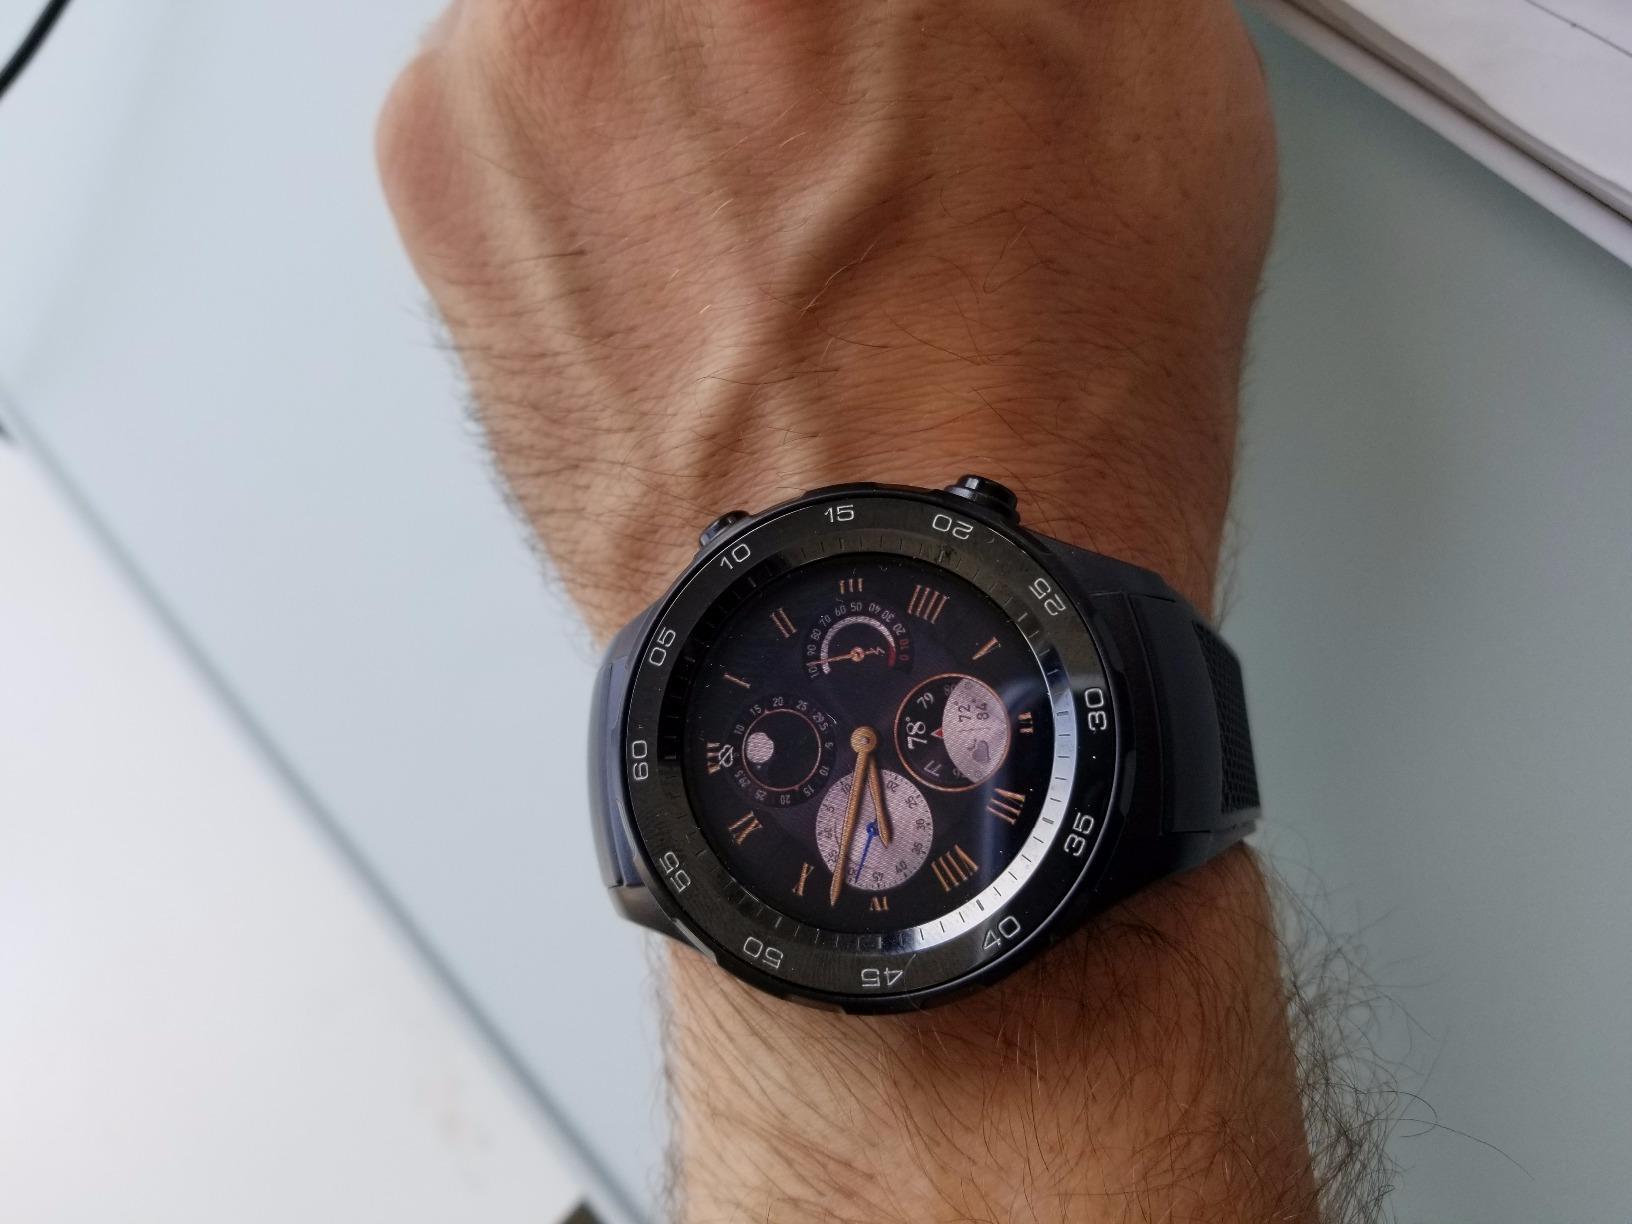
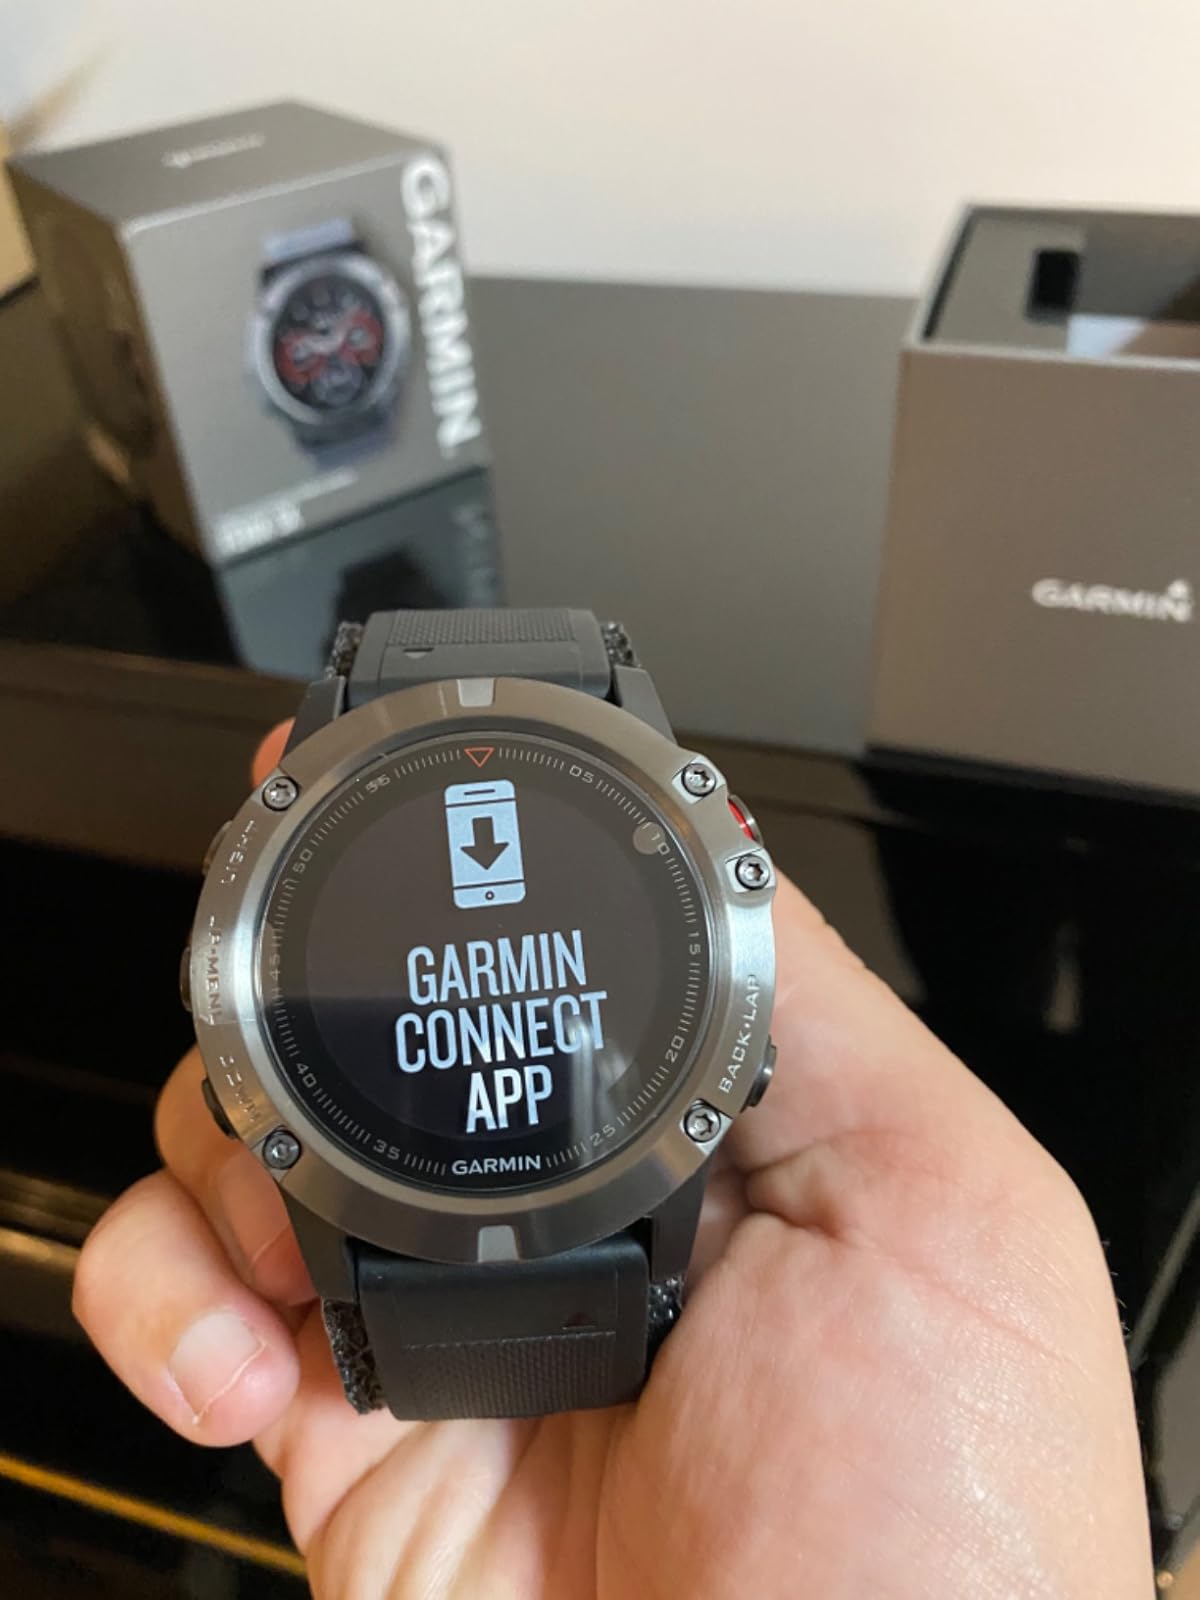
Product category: smartwatch
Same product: no